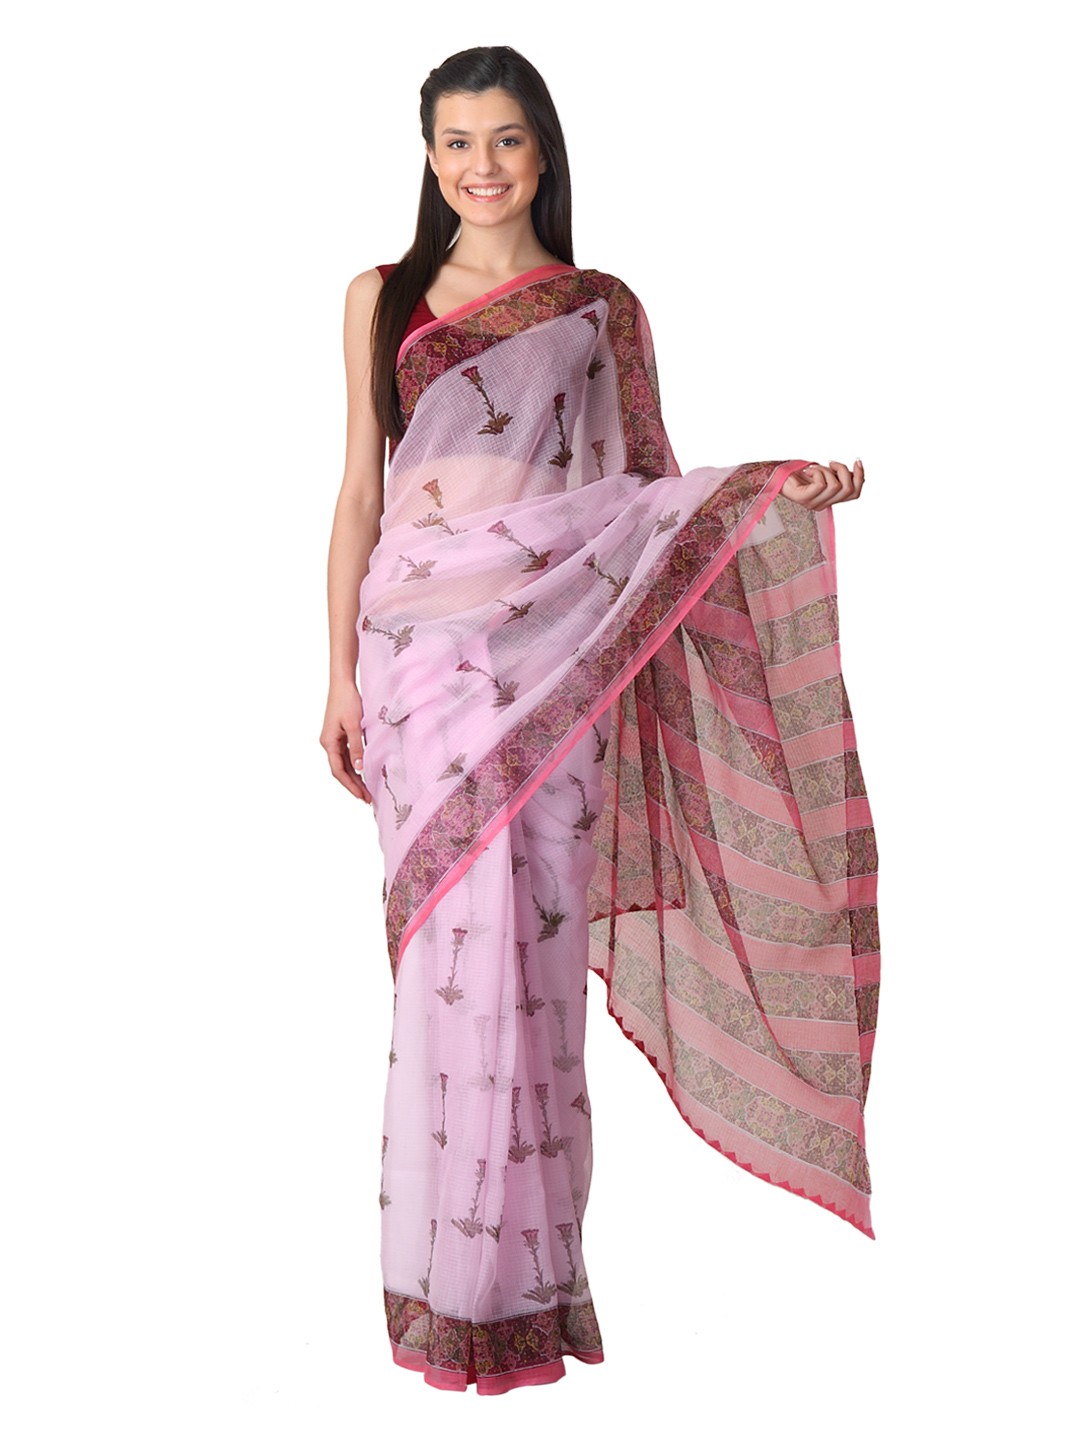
Fabindia Pink Hand Printed Sari
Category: Apparel / Saree / Sarees
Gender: Women
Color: Pink
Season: Summer 2012
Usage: Ethnic